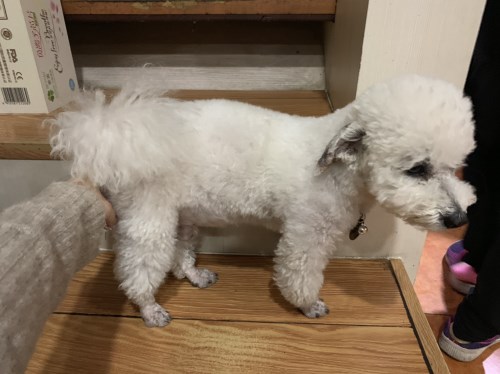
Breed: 3083-n000117-Bichon_Frise